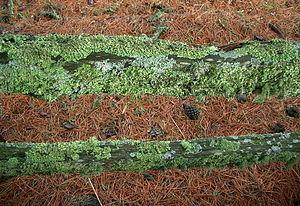
Les lichens, appelés aussi champignons lichénisés ou champignons lichénisants, sont des organismes composites résultant d'une symbiose entre au moins un champignon hétérotrophe appelé mycobionte, généralement prépondérant dans la plupart des genres, et des cellules microscopiques possédant de la chlorophylle nommées « photobiontes ». Ils sont classés dans le phylum des Fungi.